MLS Cup 1997

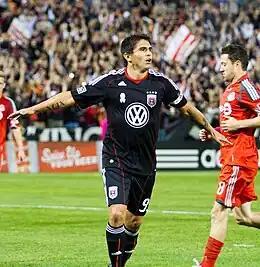
D.C. forward Jaime Moreno scored the opening goal and was named the match's most valuable player.

The MLS Cup final kicked off at 3:30 p.m. with an announced sellout crowd of 57,431 spectators at RFK Memorial Stadium, setting a new attendance record for a single playoff match. The match was played during a rainstorm in cold conditions, which mirrored the weather during the inaugural final and deterred some ticket-holding fans from attending. D.C. controlled the opening minutes, taking their first shot within 25 seconds, but Colorado used counterattacks to find chances and force goalkeeper Scott Garlick to make three saves and a foul that earned him a yellow card. The hosts responded with their own counterattacking plays that were channeled by Tony Sanneh towards Jaime Moreno, who could not finish his first few chances.